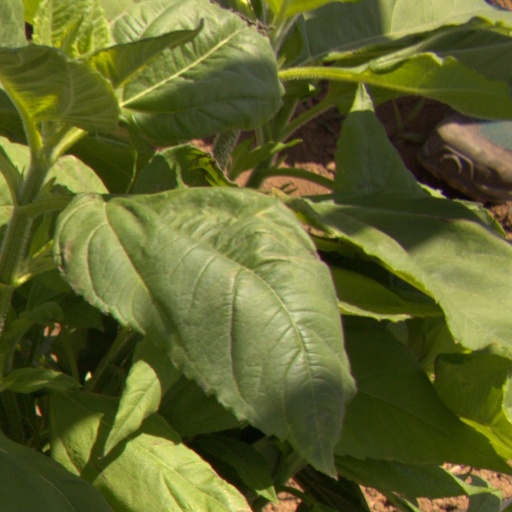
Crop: Jerusalem artichoke